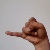
The image shows a hand gesture representing the letter 'J' in Indian Sign Language.